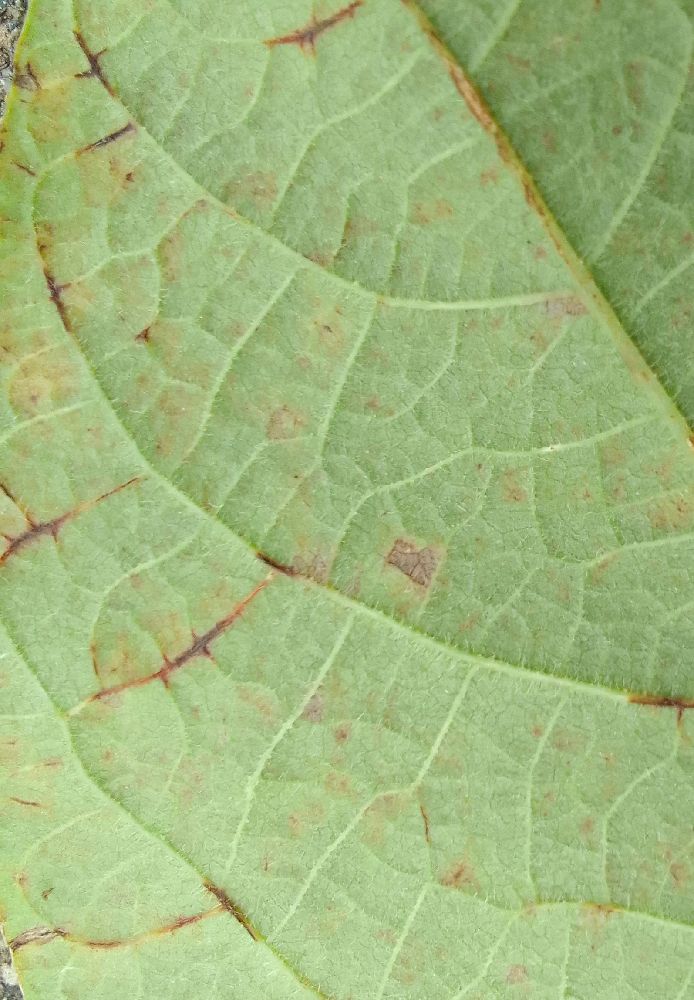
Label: anthracnose